Tezukayama Station

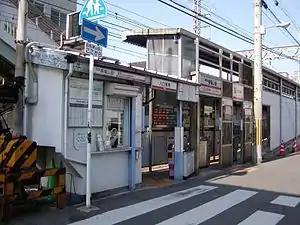
Ticket gates for Kōyasan

is a railway station in Sumiyoshi-ku, Osaka, Osaka Prefecture, Japan.